Tang Mengni

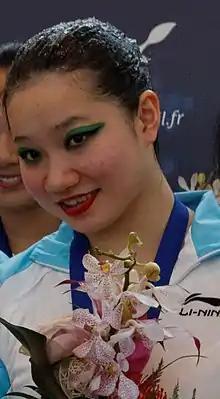
Tang Mengni at Open Make Up For Ever 2013

Tang Mengni (born 8 April 1994) is a Chinese competitor in synchronised swimming.